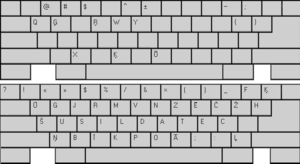
La cédille ‹ ◌̧ › est un diacritique de l'alphabet latin. Elle ne se place en français que sous la lettre c, autant sous une minuscule que sous une majuscule : ç, Ç. Elle est utilisée par plusieurs autres langues sous différentes lettres. On peut voir une certaine ressemblance avec le chiffre 5 dont la barre supérieure aurait été supprimée.